Jasmin Baumann

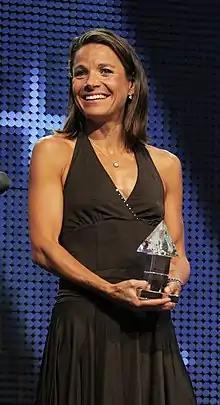

Jasmin Nunige, née Baumann (born 28 December 1973) is a Swiss former cross-country skier. She competed in two events at the 1994 Winter Olympics.